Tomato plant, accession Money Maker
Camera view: vertical (180 deg); turntable rotation: 240 degrees
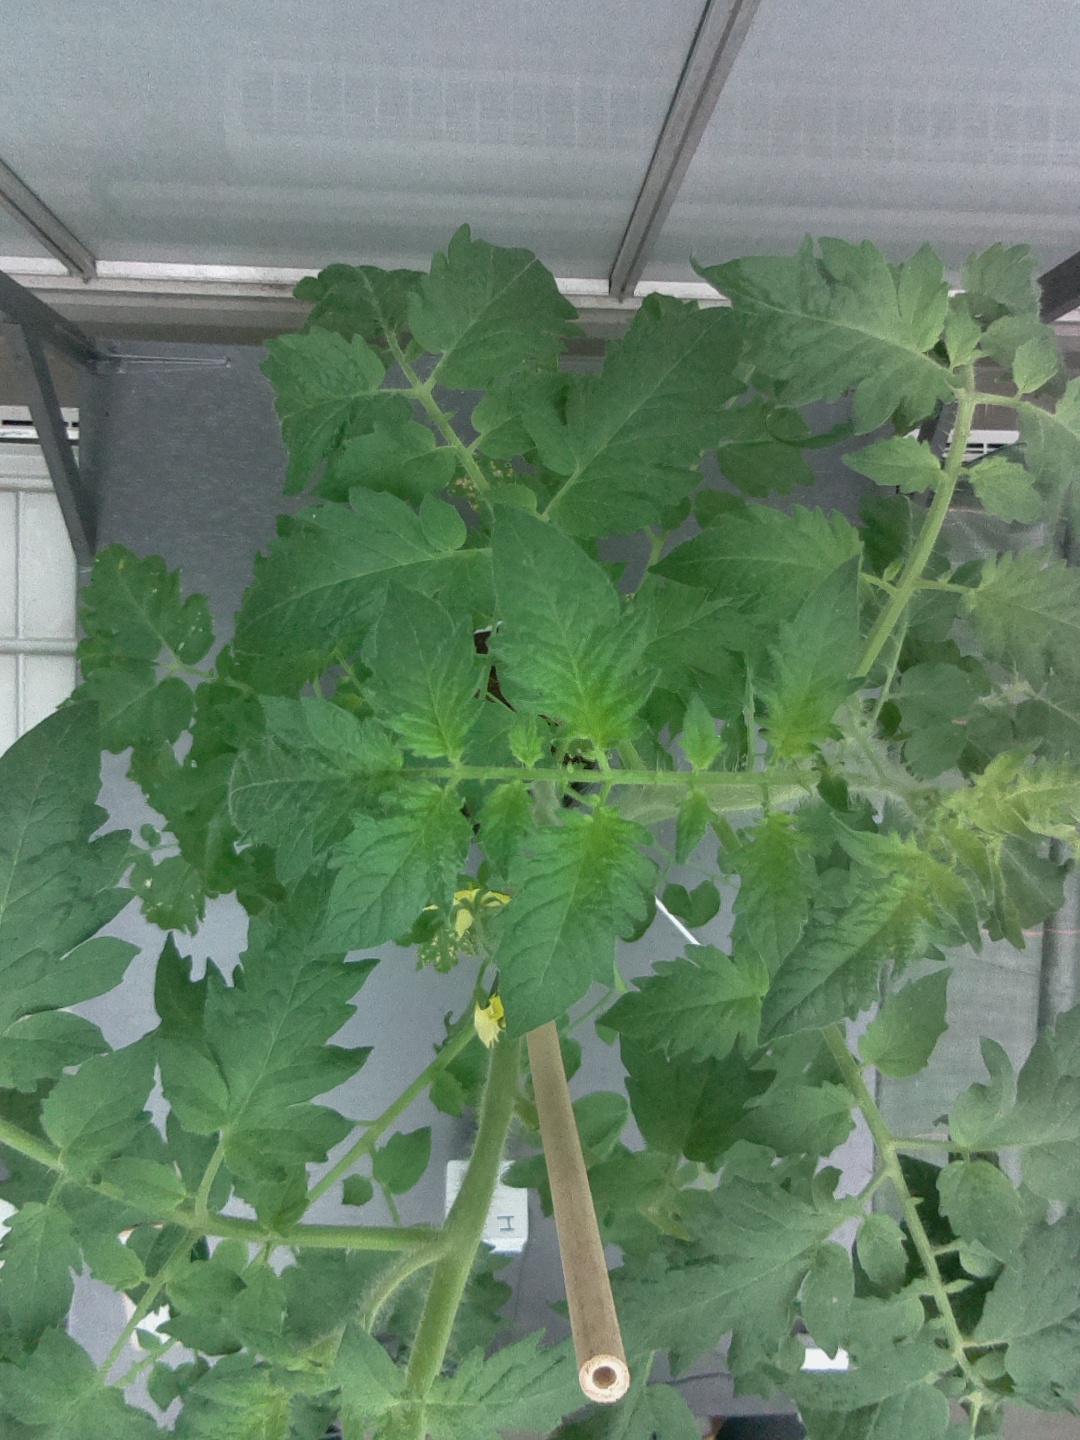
BBCH growth stage 65: Full flowering, 50%-60% of flowers open, first petals falling